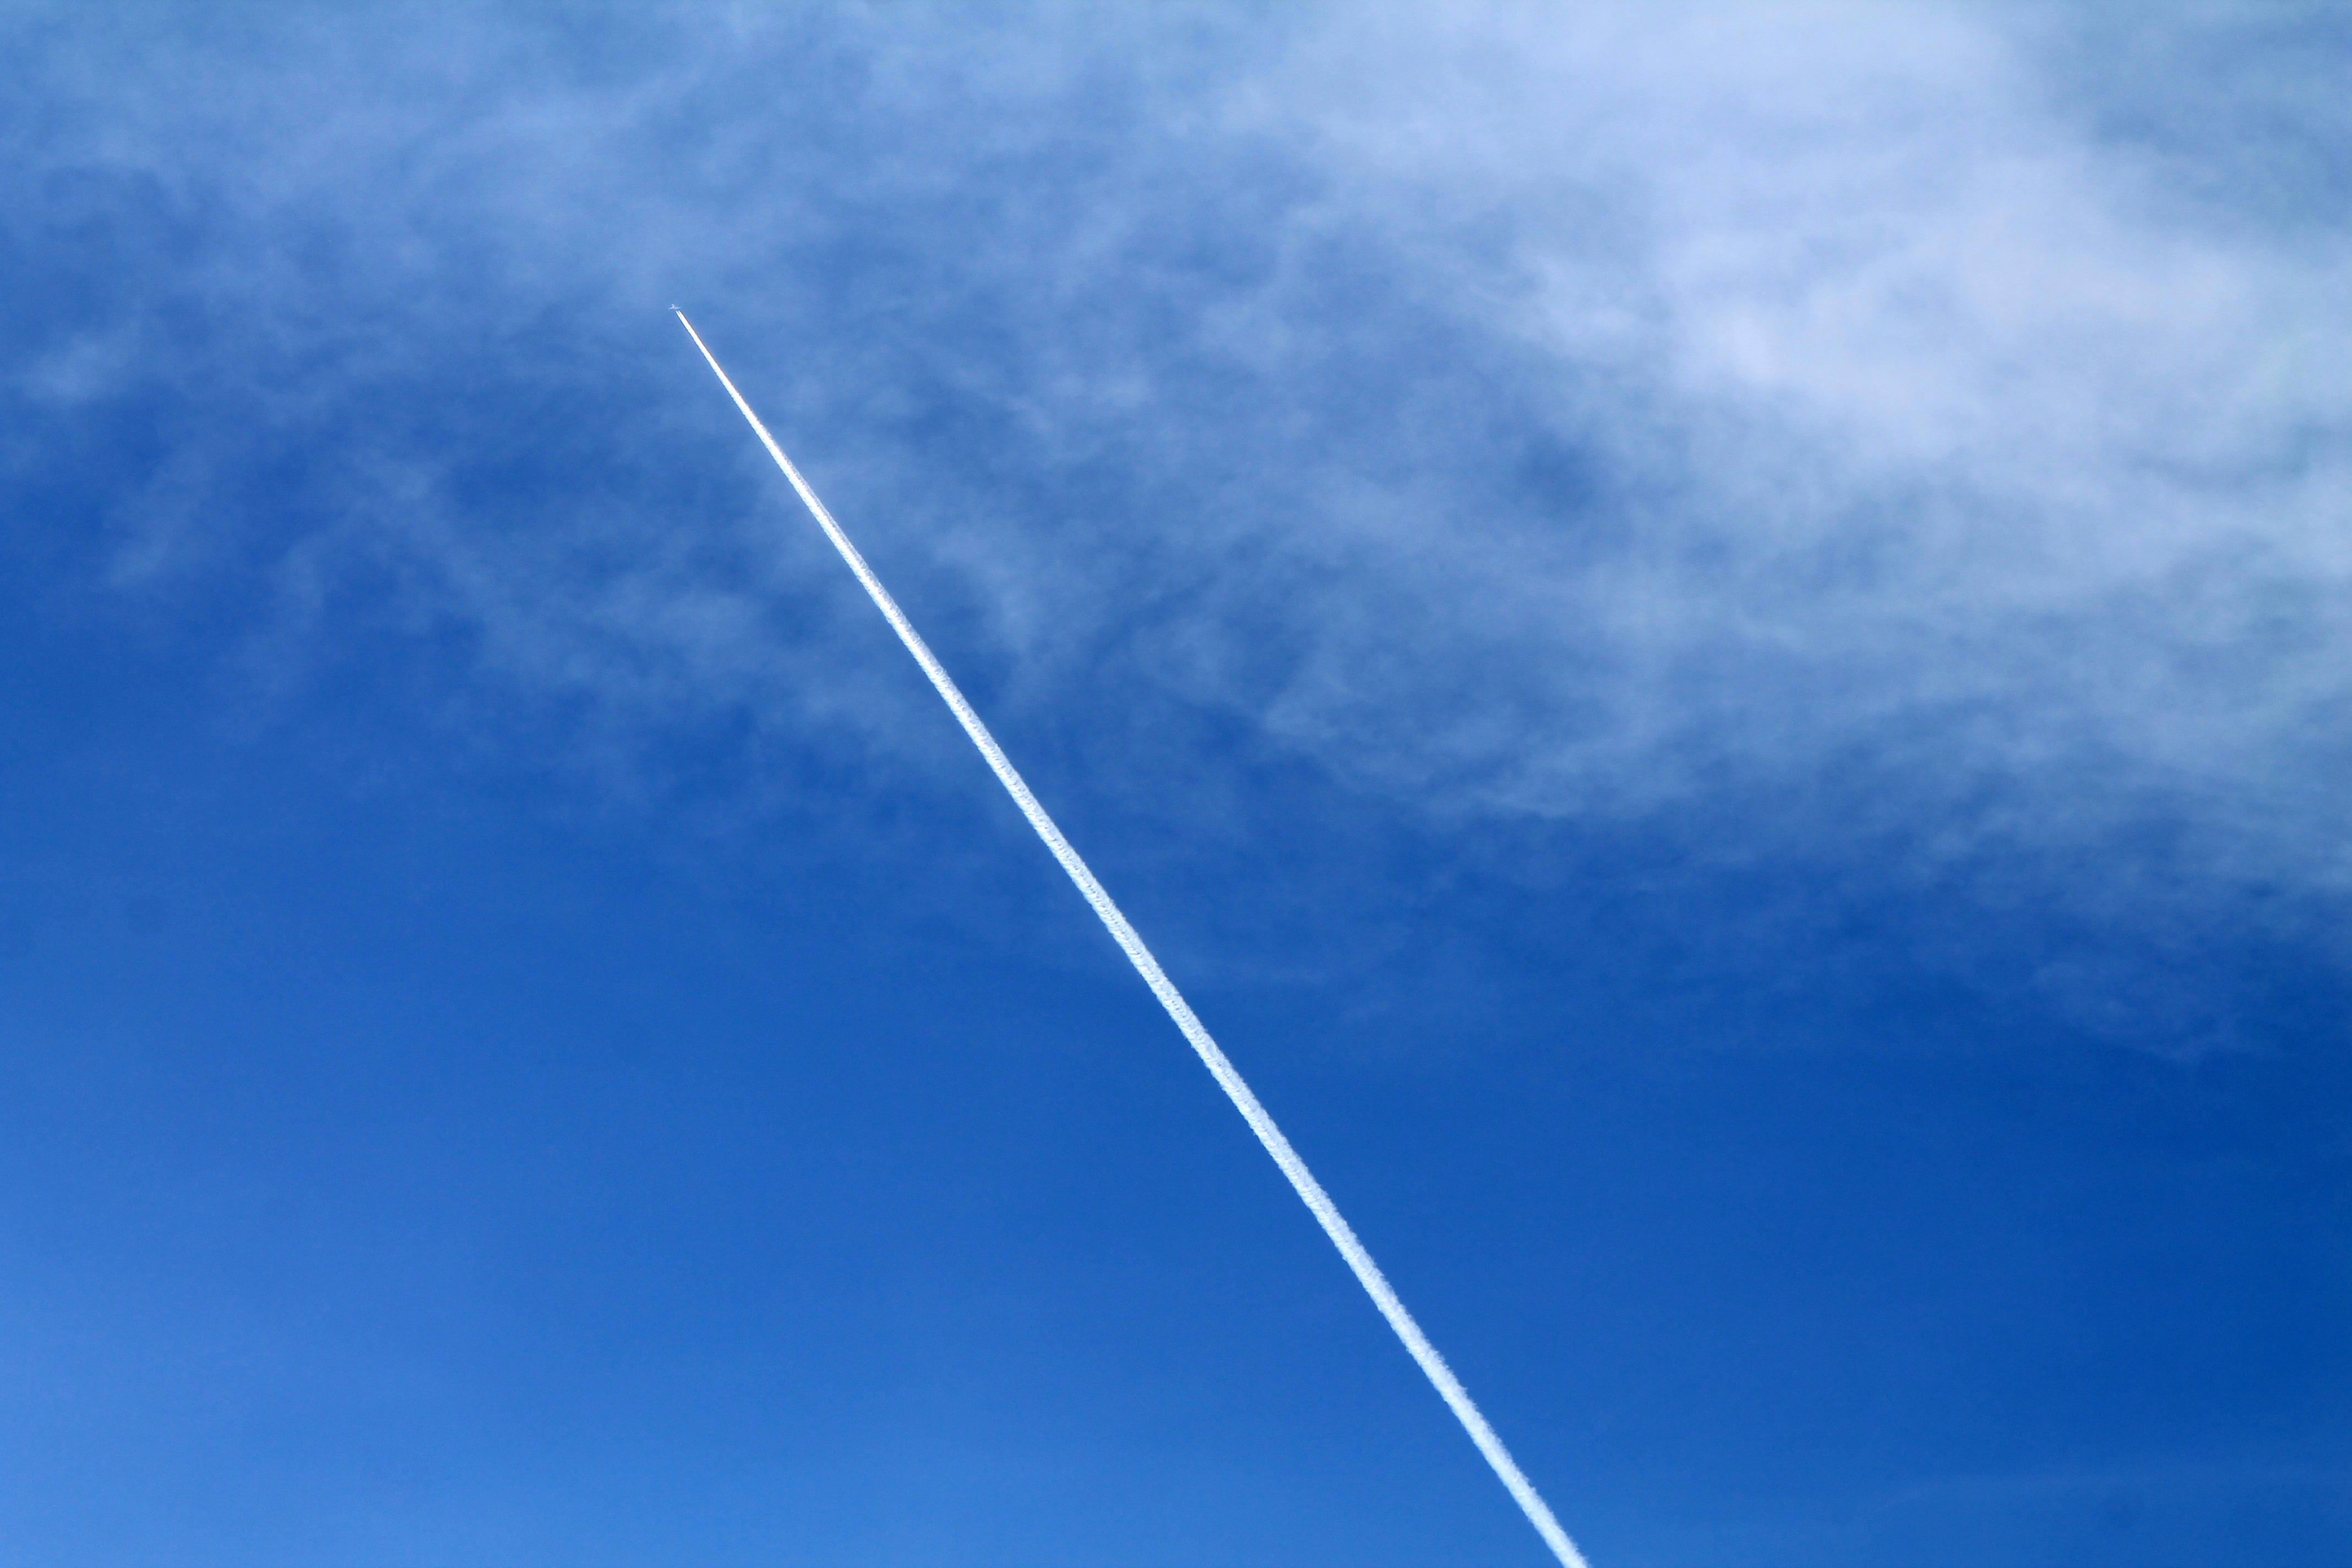
wing, cloud, sky, white, air, wind, wake, airplane, plane, line, spring, high, mast, flight, blue, clouds, meteorological phenomenon, atmosphere of earth